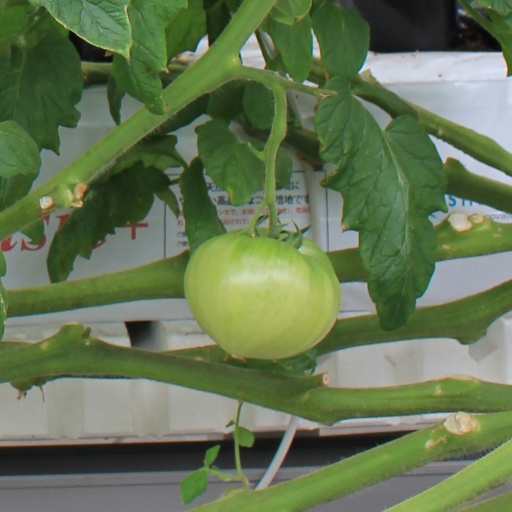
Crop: tomato